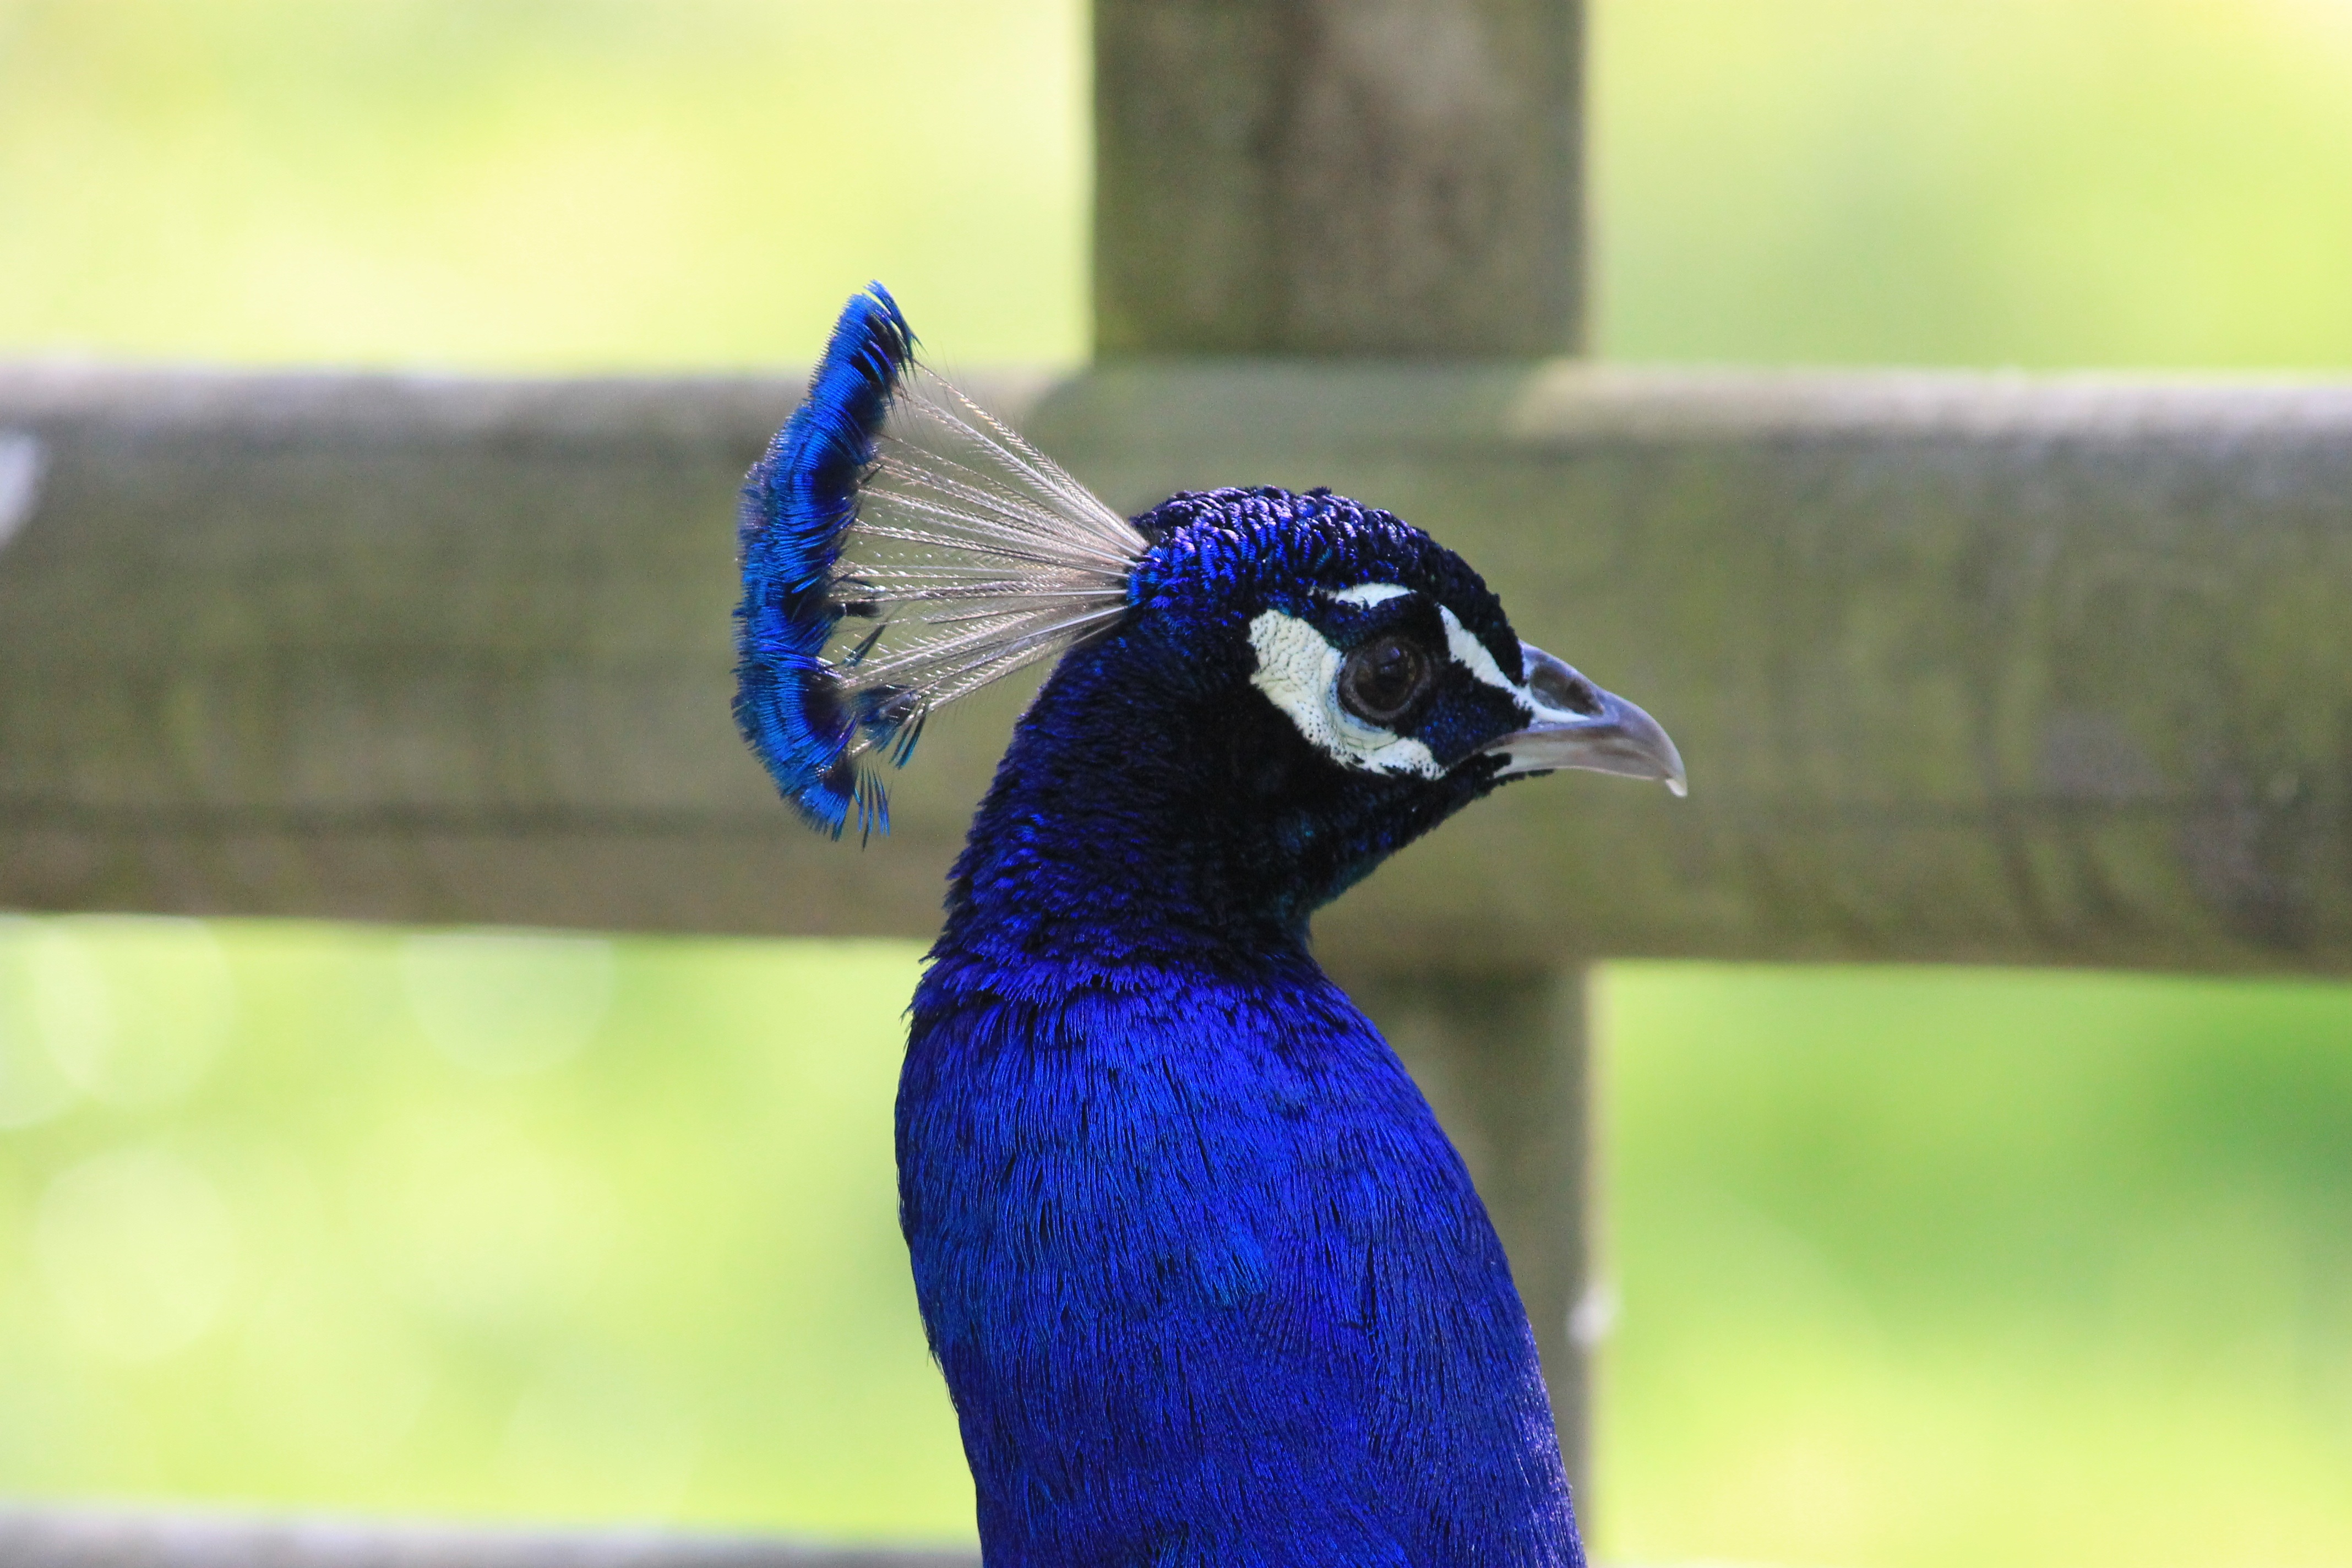
nature, bird, wing, pen, wildlife, beak, blue, fauna, peacock, close up, jay, feathers, animals, vertebrate, peafowl, perching bird